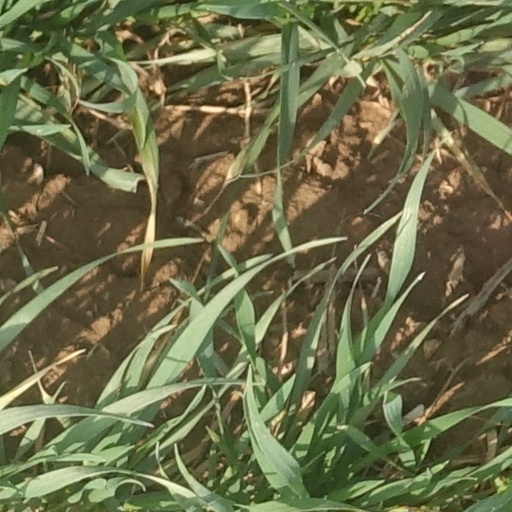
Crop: wheat